The Harder They Fall (1956 film)

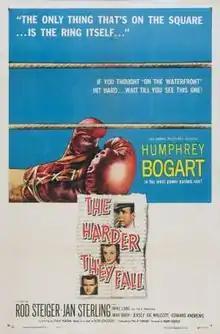
Theatrical release poster

The Harder They Fall is a 1956 American boxing film noir directed by Mark Robson, produced and written by Philip Yordan, based on Budd Schulberg's 1947 novel. It was Humphrey Bogart's final film role. It received an Oscar nomination for Best Cinematography, Black and White, for Burnett Guffey at the 29th Academy Awards.